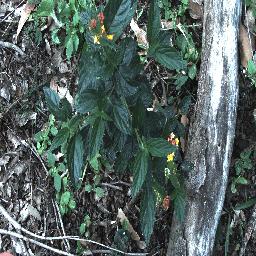
Label: lantana